Tyson Fury

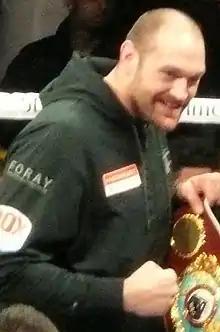
Fury in 2016

Following months of negotiation, the rematch with Klitschko was announced on 8 April 2016, this time with the fight scheduled to take place in Fury's hometown of Manchester at the Manchester Arena on 9 July 2016. Despite agreeing terms for the rematch, Fury said he had "no motivation" and had gained an extreme amount of weight after the first fight, as he weighed over 24 stone (330 lb or 150 kg) by April 2016. On 24 June 2016, it was announced that this fight would be postponed to a later date due to Fury sustaining a sprained ankle in training. On the same day, Fury and his cousin, Hughie Fury, were charged by UK Anti-Doping "with presence of a prohibited substance", namely nandrolone, from a sample taken 16 months previously in February 2015. Tyson and Hughie said that they "strenuously deny" the charge. On 23 September, Fury again postponed the fight after being declared "medically unfit". ESPN reported that Fury had failed a drug test for cocaine a day before the second postponement. Fury cited problems with depression after the positive test for cocaine.